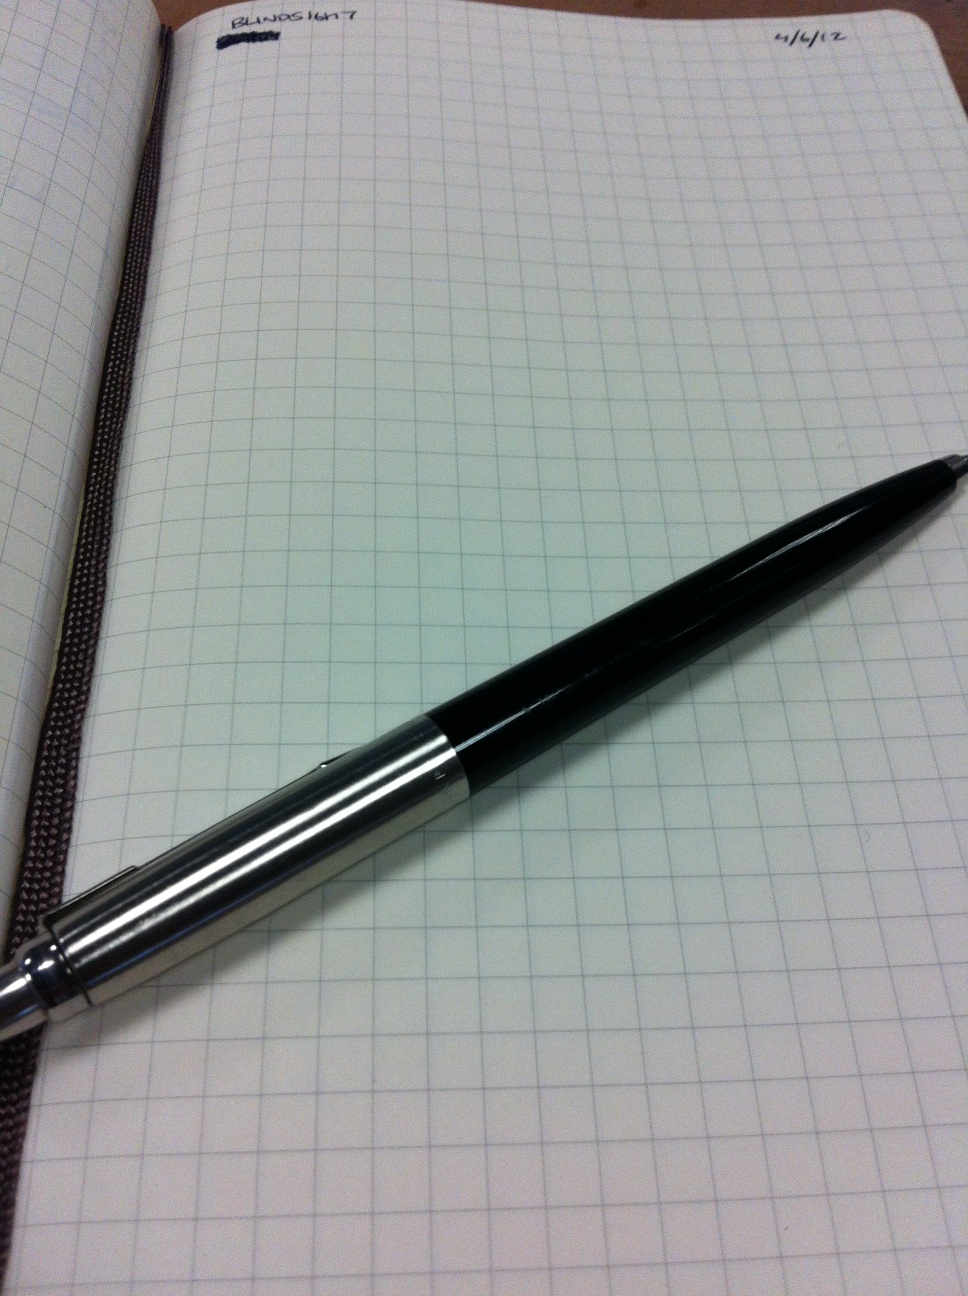Question: Is this a black pen?
Answer: yes